Mahpara Safdar

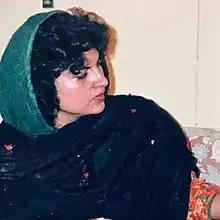
Mahpara Safdar

Mahpara Safdar (born 15 November 1954) is a Pakistani journalist, column writer, and former newscaster at PTV, Radio Pakistan, and BBC Urdu.